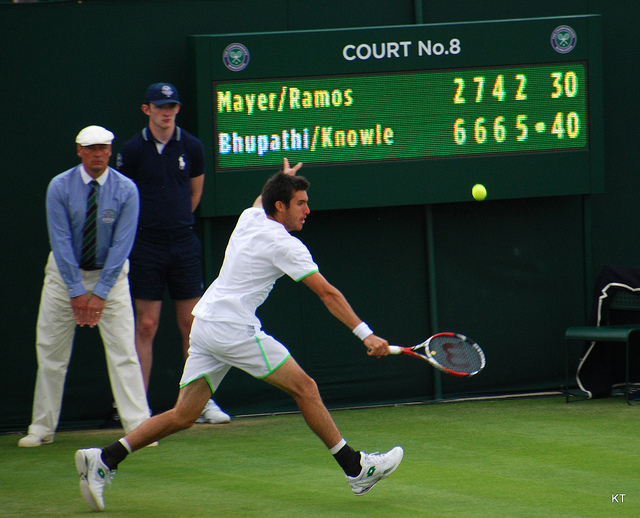
một người đàn ông đang đưa vợt về phía quả bóng tennis